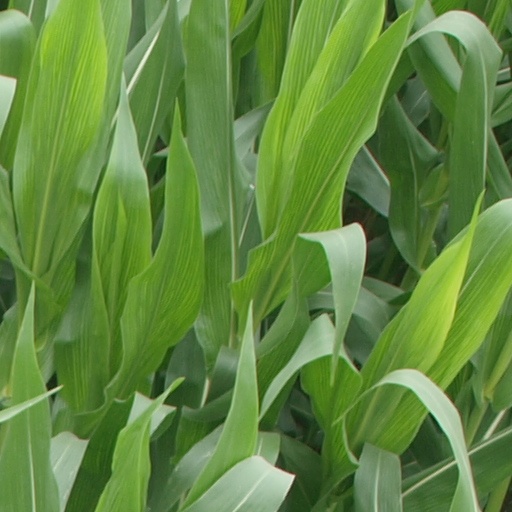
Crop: maize; corn